Hans Kesting

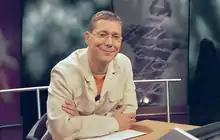
Kesting in 1991

Hans Kesting (born 6 October 1960) is a Dutch actor. He appeared in more than fifty films since 1987. He was diagnosed with HIV in 1996. In 2016, he was awarded the Louis d'Or.